Art Briles

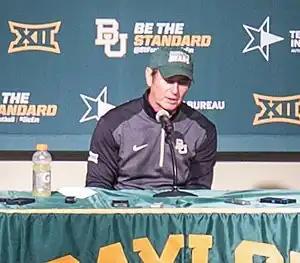
Briles in 2014

Arthur Ray Briles (born December 3, 1955) is an American football coach who is currently the head coach for the Guelfi Firenze in the Italian Football League. Briles was the head coach of the Houston Cougars from 2002 to 2007 and the Baylor Bears from 2008 to 2015. His college coaching career ended with his dismissal from the team in 2015 as a result of the Baylor University sexual assault scandal. He is the author of "Beating Goliath: My Story of Football and Faith" (2014). He is the subject of a biography written by Nick Eatman titled "Looking Up: My Journey from Tragedy to Triumph" (2013).